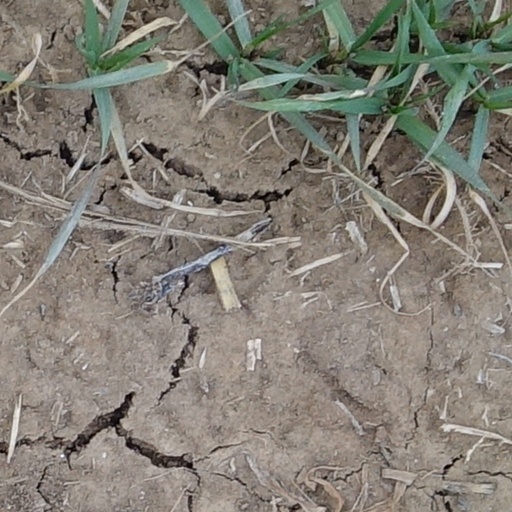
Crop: wheat